Palatine, Illinois

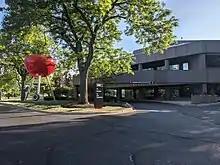
Weber-Stephen Products' headquarters in Palatine

According to the 2021 census gazetteer files, Palatine has a total area of , of which (or 98.87%) is land and (or 1.13%) is water. Located primarily in Cook County, a portion extends into neighboring Lake County.